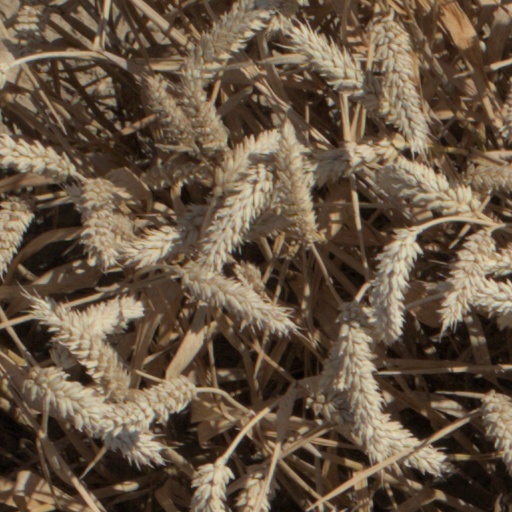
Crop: wheat